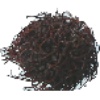
Label: Rambutan 1